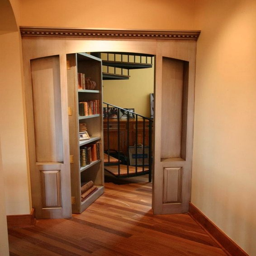
concealed spiral staircase to a hidden second level and secret passages